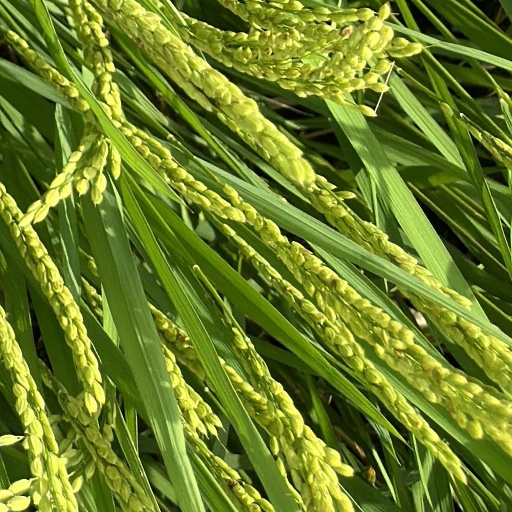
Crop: rice